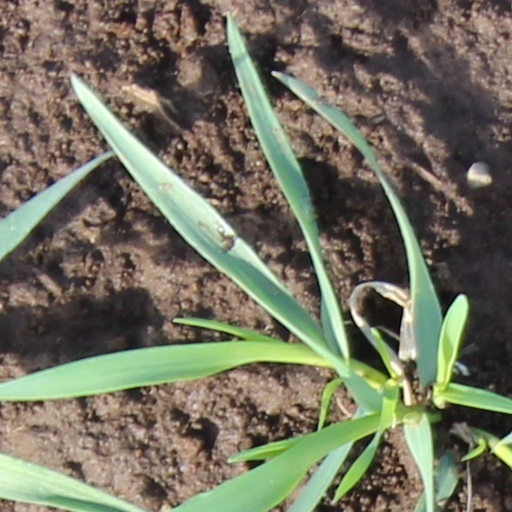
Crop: wheat